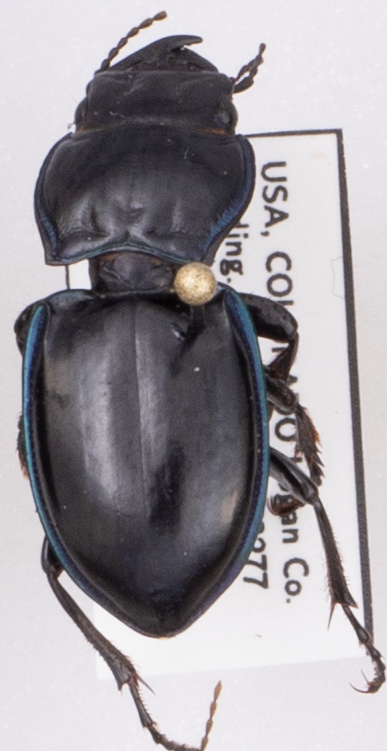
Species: Pasimachus elongatus
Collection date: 2022-06-29
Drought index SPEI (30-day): -0.71
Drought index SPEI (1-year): -2.09
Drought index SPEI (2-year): -2.09